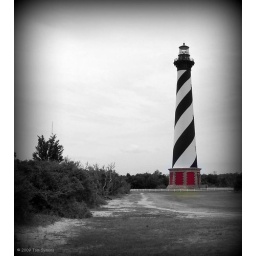
The classic Hatteras lighthouse in Buxton, NC. I added a vignette border and did selective coloring...the red bricks.